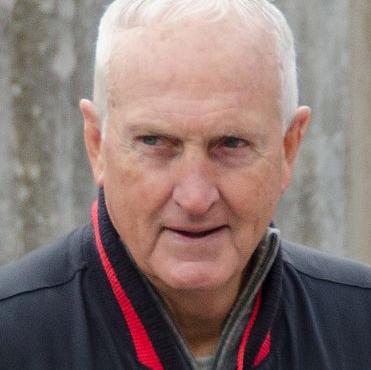
Age: 76